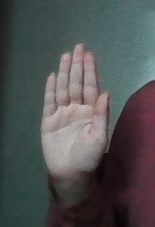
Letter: seen